Norfolk County, Virginia

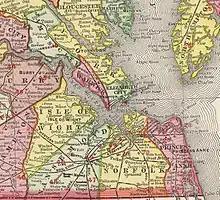
1903 Map depicting Norfolk County and other "lost counties" of Virginia.

Norfolk County was a county of the South Hampton Roads in eastern Virginia in the United States that was created in 1691. After the American Civil War, for a period of about 100 years, portions of Norfolk County were lost and the territory of the county reduced as they were annexed by the independent and growing cities of Norfolk, Portsmouth and South Norfolk.